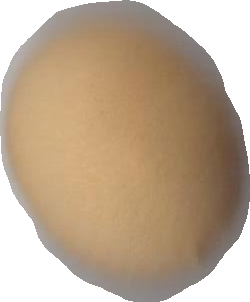
Variety: Grobogan